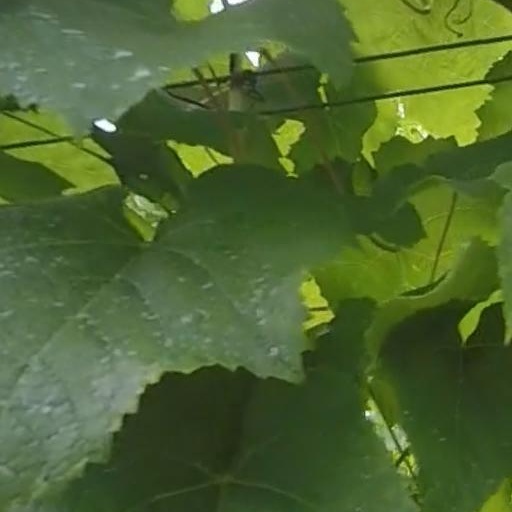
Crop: grape